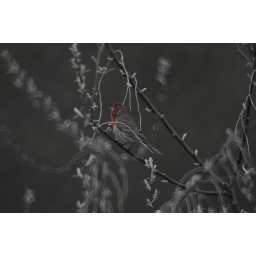
The bird in the tree